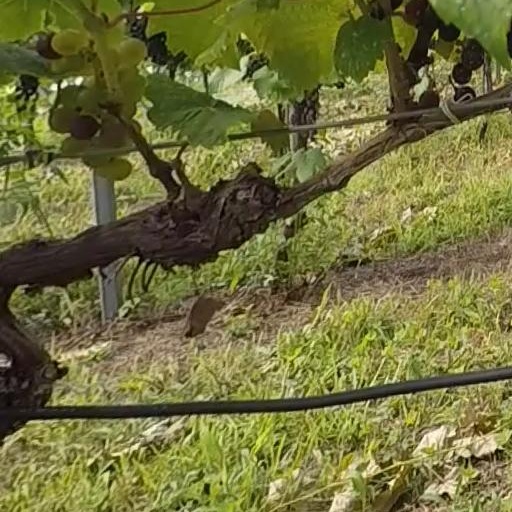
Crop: grape